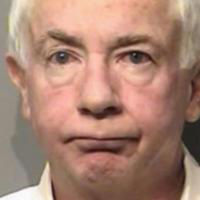
Age group: age 66-80